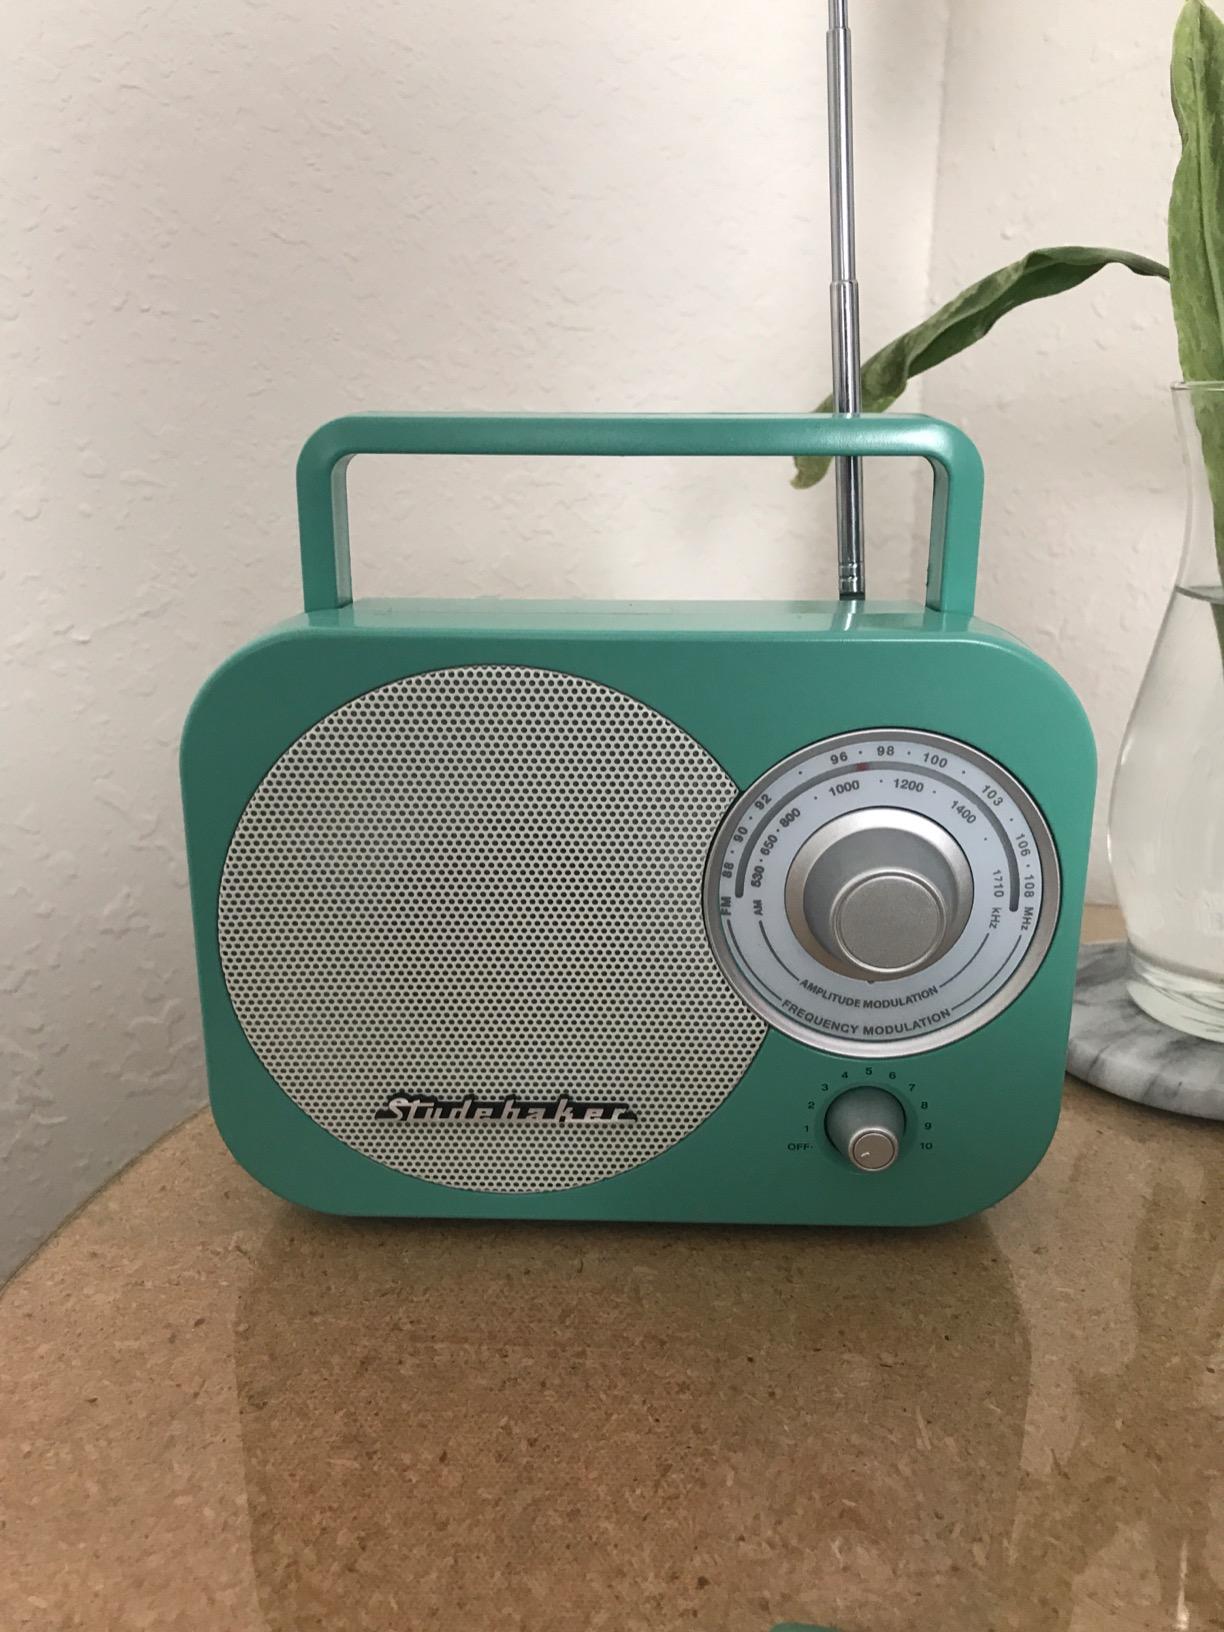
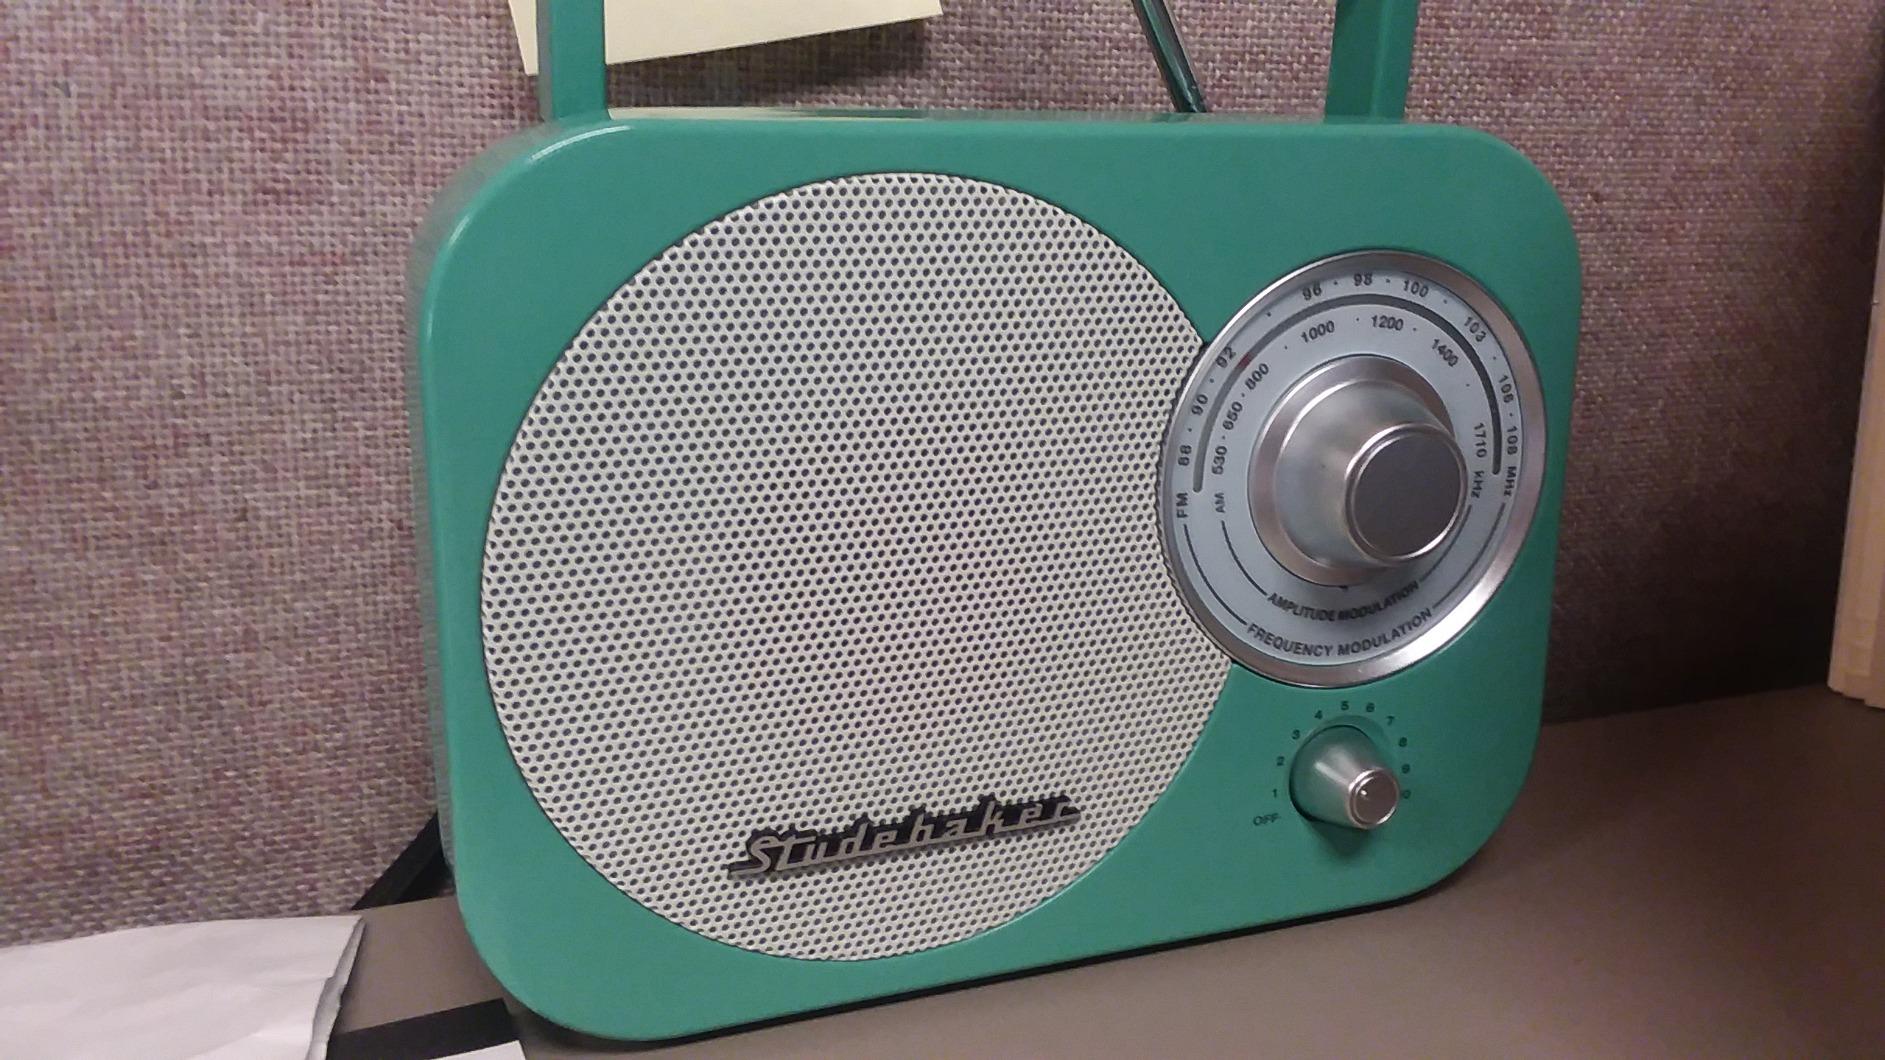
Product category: radio
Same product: yes